West Warwick High School

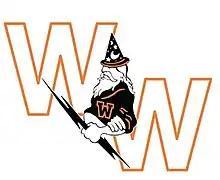
Logo for the West Warwick Wizards sports teams

The school is a member of the Rhode Island Interscholastic League. West Warwick High School's sports teams play in divisions II and III.